Palestinian enclaves

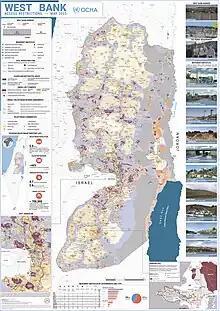
West Bank Access Restrictions

Israeli Prime Minister Benjamin Netanyahu announced on 6 April 2019, three days before the Israeli elections, that he would not give up any settlement and would extend gradually Israeli sovereignty to the West Bank. Al Jazeera reported the following year that Netanyahu was expected on 1 July 2020 to announce Israel's annexation of the Jordan Valley and northern Dead Sea. Citing calculations by Peace Now, this most recent proposal would seize around of land from the Jordan Valley compared to the of Trump's conceptual map. In a May 2020 interview with "Israel Hayom", ahead of the proposed annexation, Netanyahu explained that Palestinian enclaves in the area would remain subordinated to Israeli military control: "They will remain a Palestinian enclave... You don't need to apply sovereignty over them, they will remain Palestinian subjects if you will. But security control also applies to these places." In the event, the annexation proposal was not implemented.